Scott Radinsky

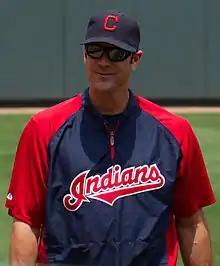
Radinsky as Cleveland Indians pitching coach, 2009

Scott David Radinsky (born March 3, 1968) is an American left-handed former relief pitcher in Major League Baseball, who had an 11-year career from – and –. Radinsky is also the lead singer of the punk rock band Pulley, former lead singer of the bands Scared Straight and Ten Foot Pole and co-owner of the skate park which houses the Skateboarding Hall of Fame.